Zhanna Arshanskaya Dawson

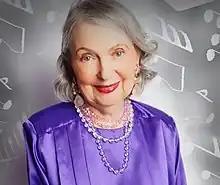
Zhanna A. Dawson

Zhanna Arshanskaya Dawson (born Janna Arshanskaya, April 1, 1927 – January 9, 2023) was a Russian-American pianist, Holocaust survivor and faculty member of the Jacobs School of Music at Indiana University (Bloomington). Dawson came to national prominence in 2009 after her son, journalist Greg Dawson published a book, "Hiding in the Spotlight", chronicling her escape from the Holocaust. A middle-grade book, "Alias Anna: A True Story of Outwitting the Nazis", by Susan Hood with Greg Dawson was published in 2022.